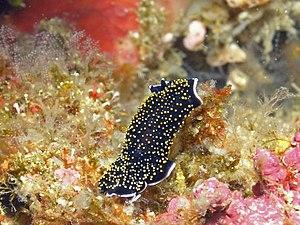
Thysanozoon nigropapillosum, le ver plat ciel étoilé, est une espèce de vers plats polyclades de la famille des Pseudocerotidae.